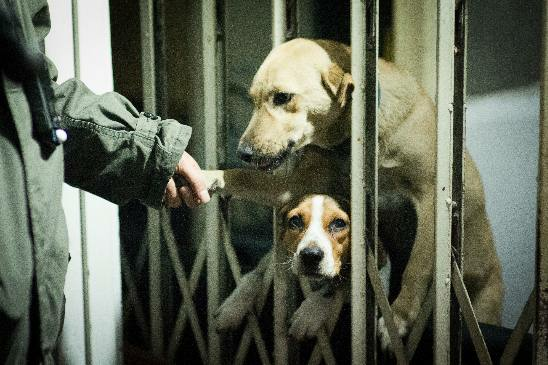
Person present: No